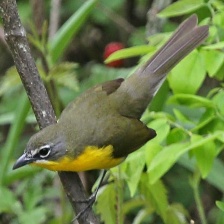
Species: YELLOW BREASTED CHAT
Scientific name: ICTERIA VIRENS